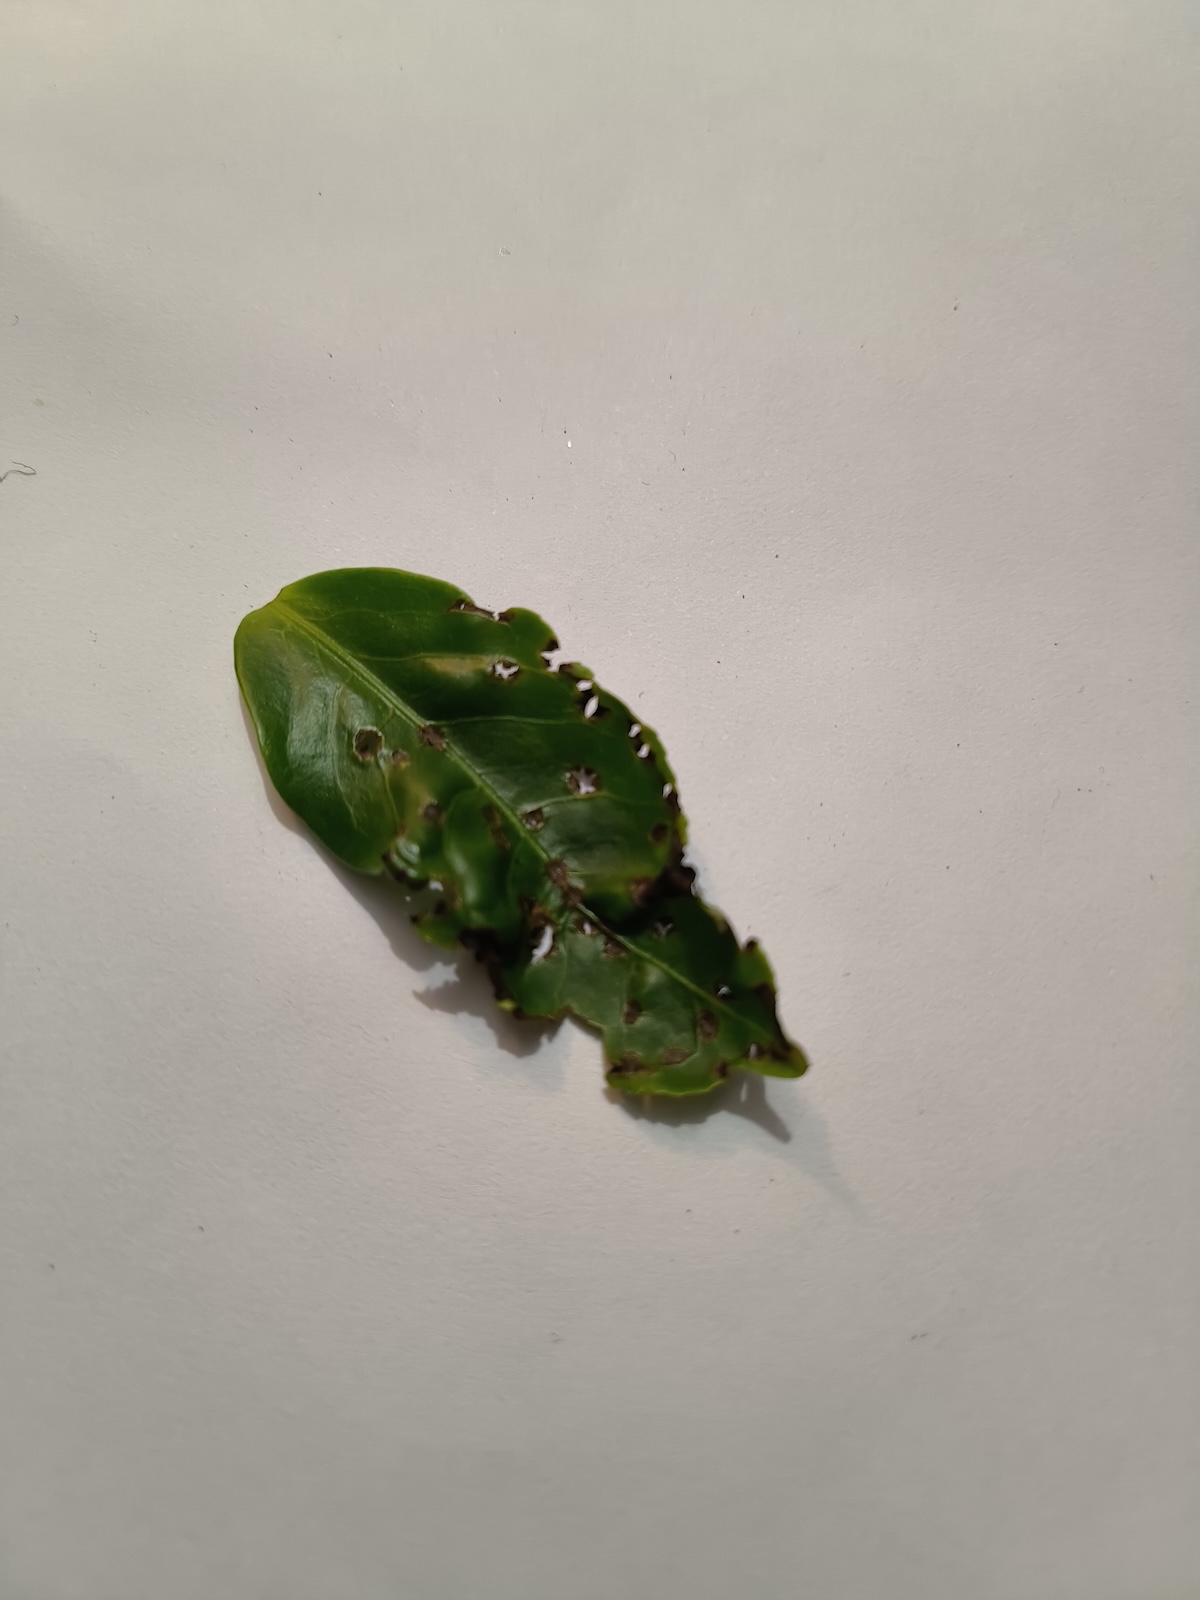
Label: Green mirid bug